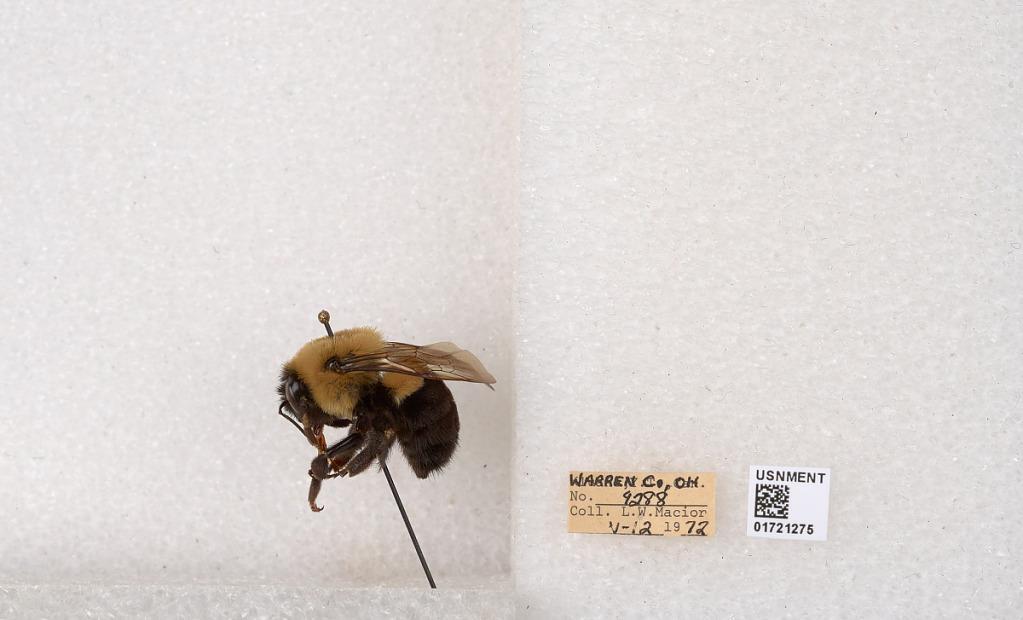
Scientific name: Bombus impatiens Cresson
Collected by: L. Macior
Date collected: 1972-5-12
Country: United States
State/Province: Ohio
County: Warren
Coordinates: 39.4276, -84.1668